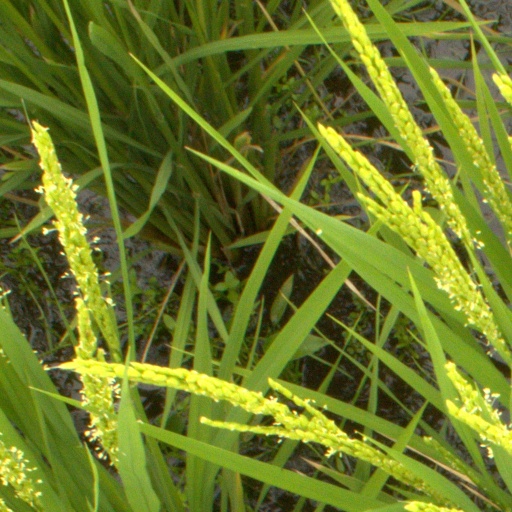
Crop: rice